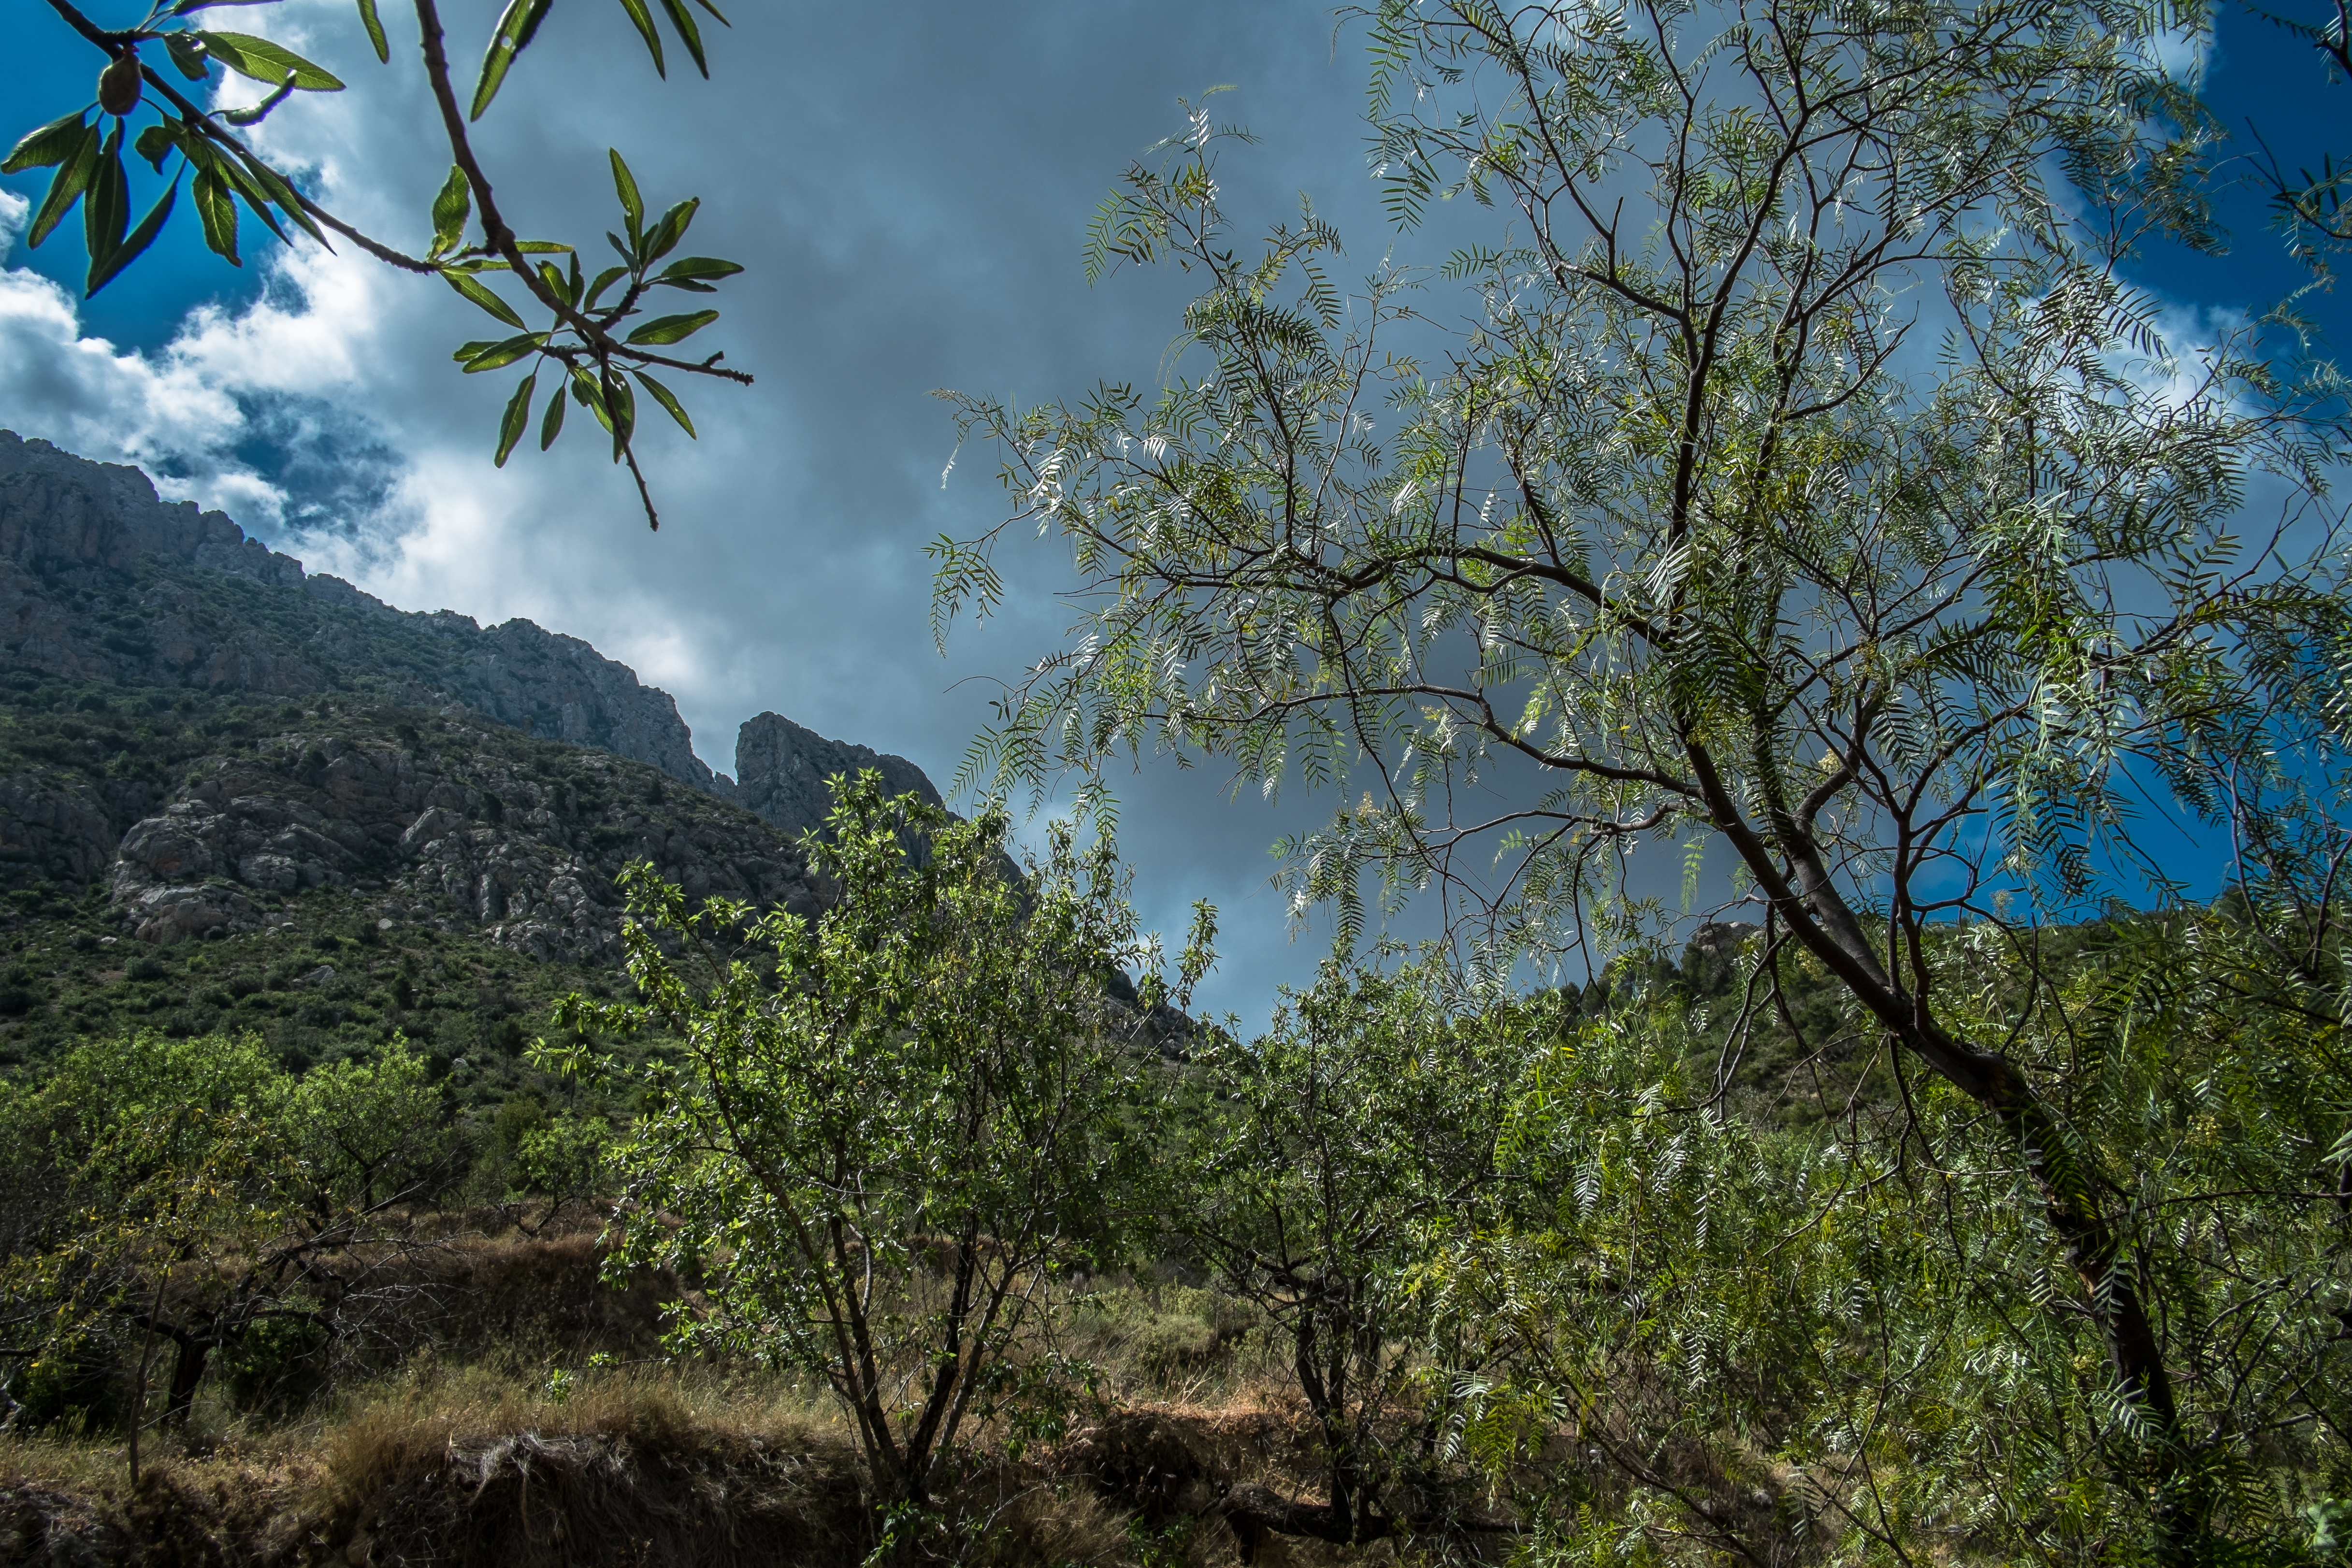
tree, nature, forest, wilderness, branch, mountain, plant, sky, leaf, flower, jungle, flora, vegetation, rainforest, woodland, habitat, xpro1, ecosystem, finestrat, puigcampana, fufifilm, biome, natural environment, geographical feature, atmospheric phenomenon, woody plant